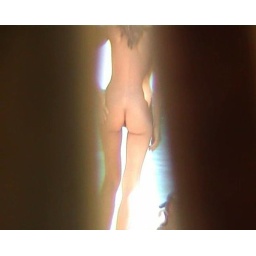
Nude beach peeping in though a smell crack in the wall